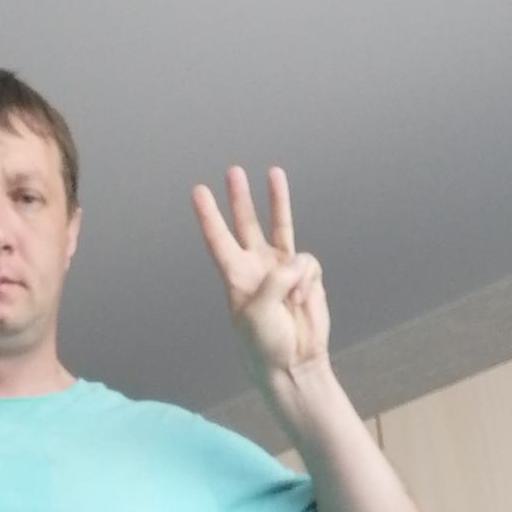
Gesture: three